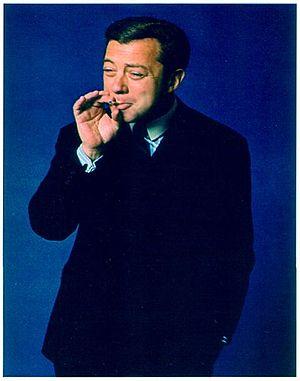
Cy Coleman de son vrai nom Seymour Kaufman, est un compositeur et pianiste américain qui a composé plusieurs morceaux devenus des standards de jazz comme Big Spender ou Witchcraft.
Cette liste non exhaustive répertorie les personnalités nées à New York, dans l'État de New York, États-Unis, en suivant un classement par ordre chronologique. Pour chaque personnalité sont donnés le nom, l'année de naissance, l'année de décès le cas échéant, précision du quartier et la qualité ou profession.